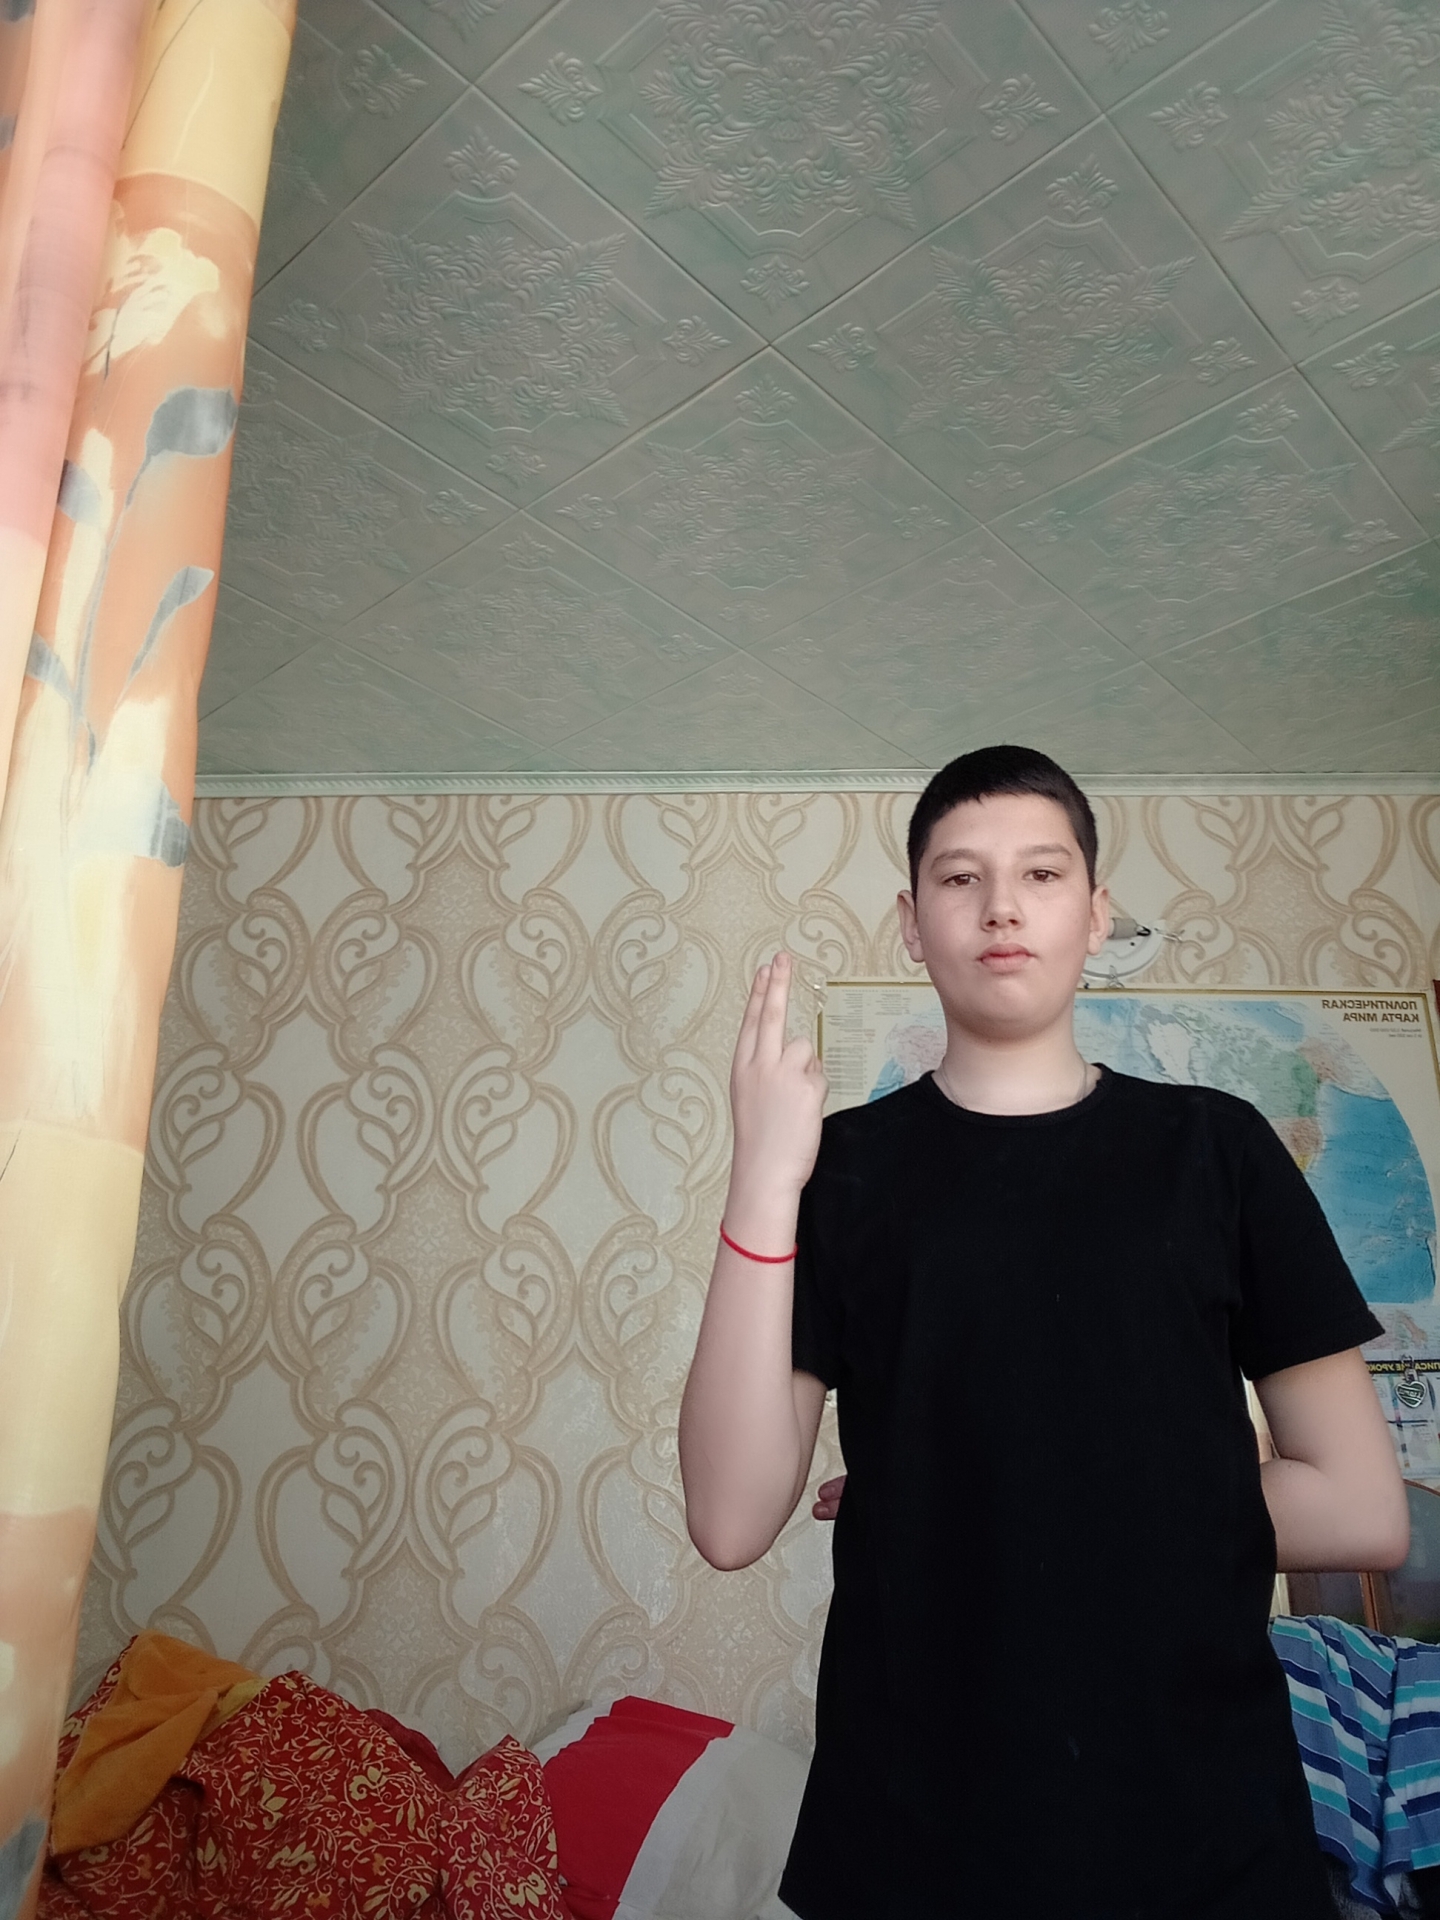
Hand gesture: two_up_inverted